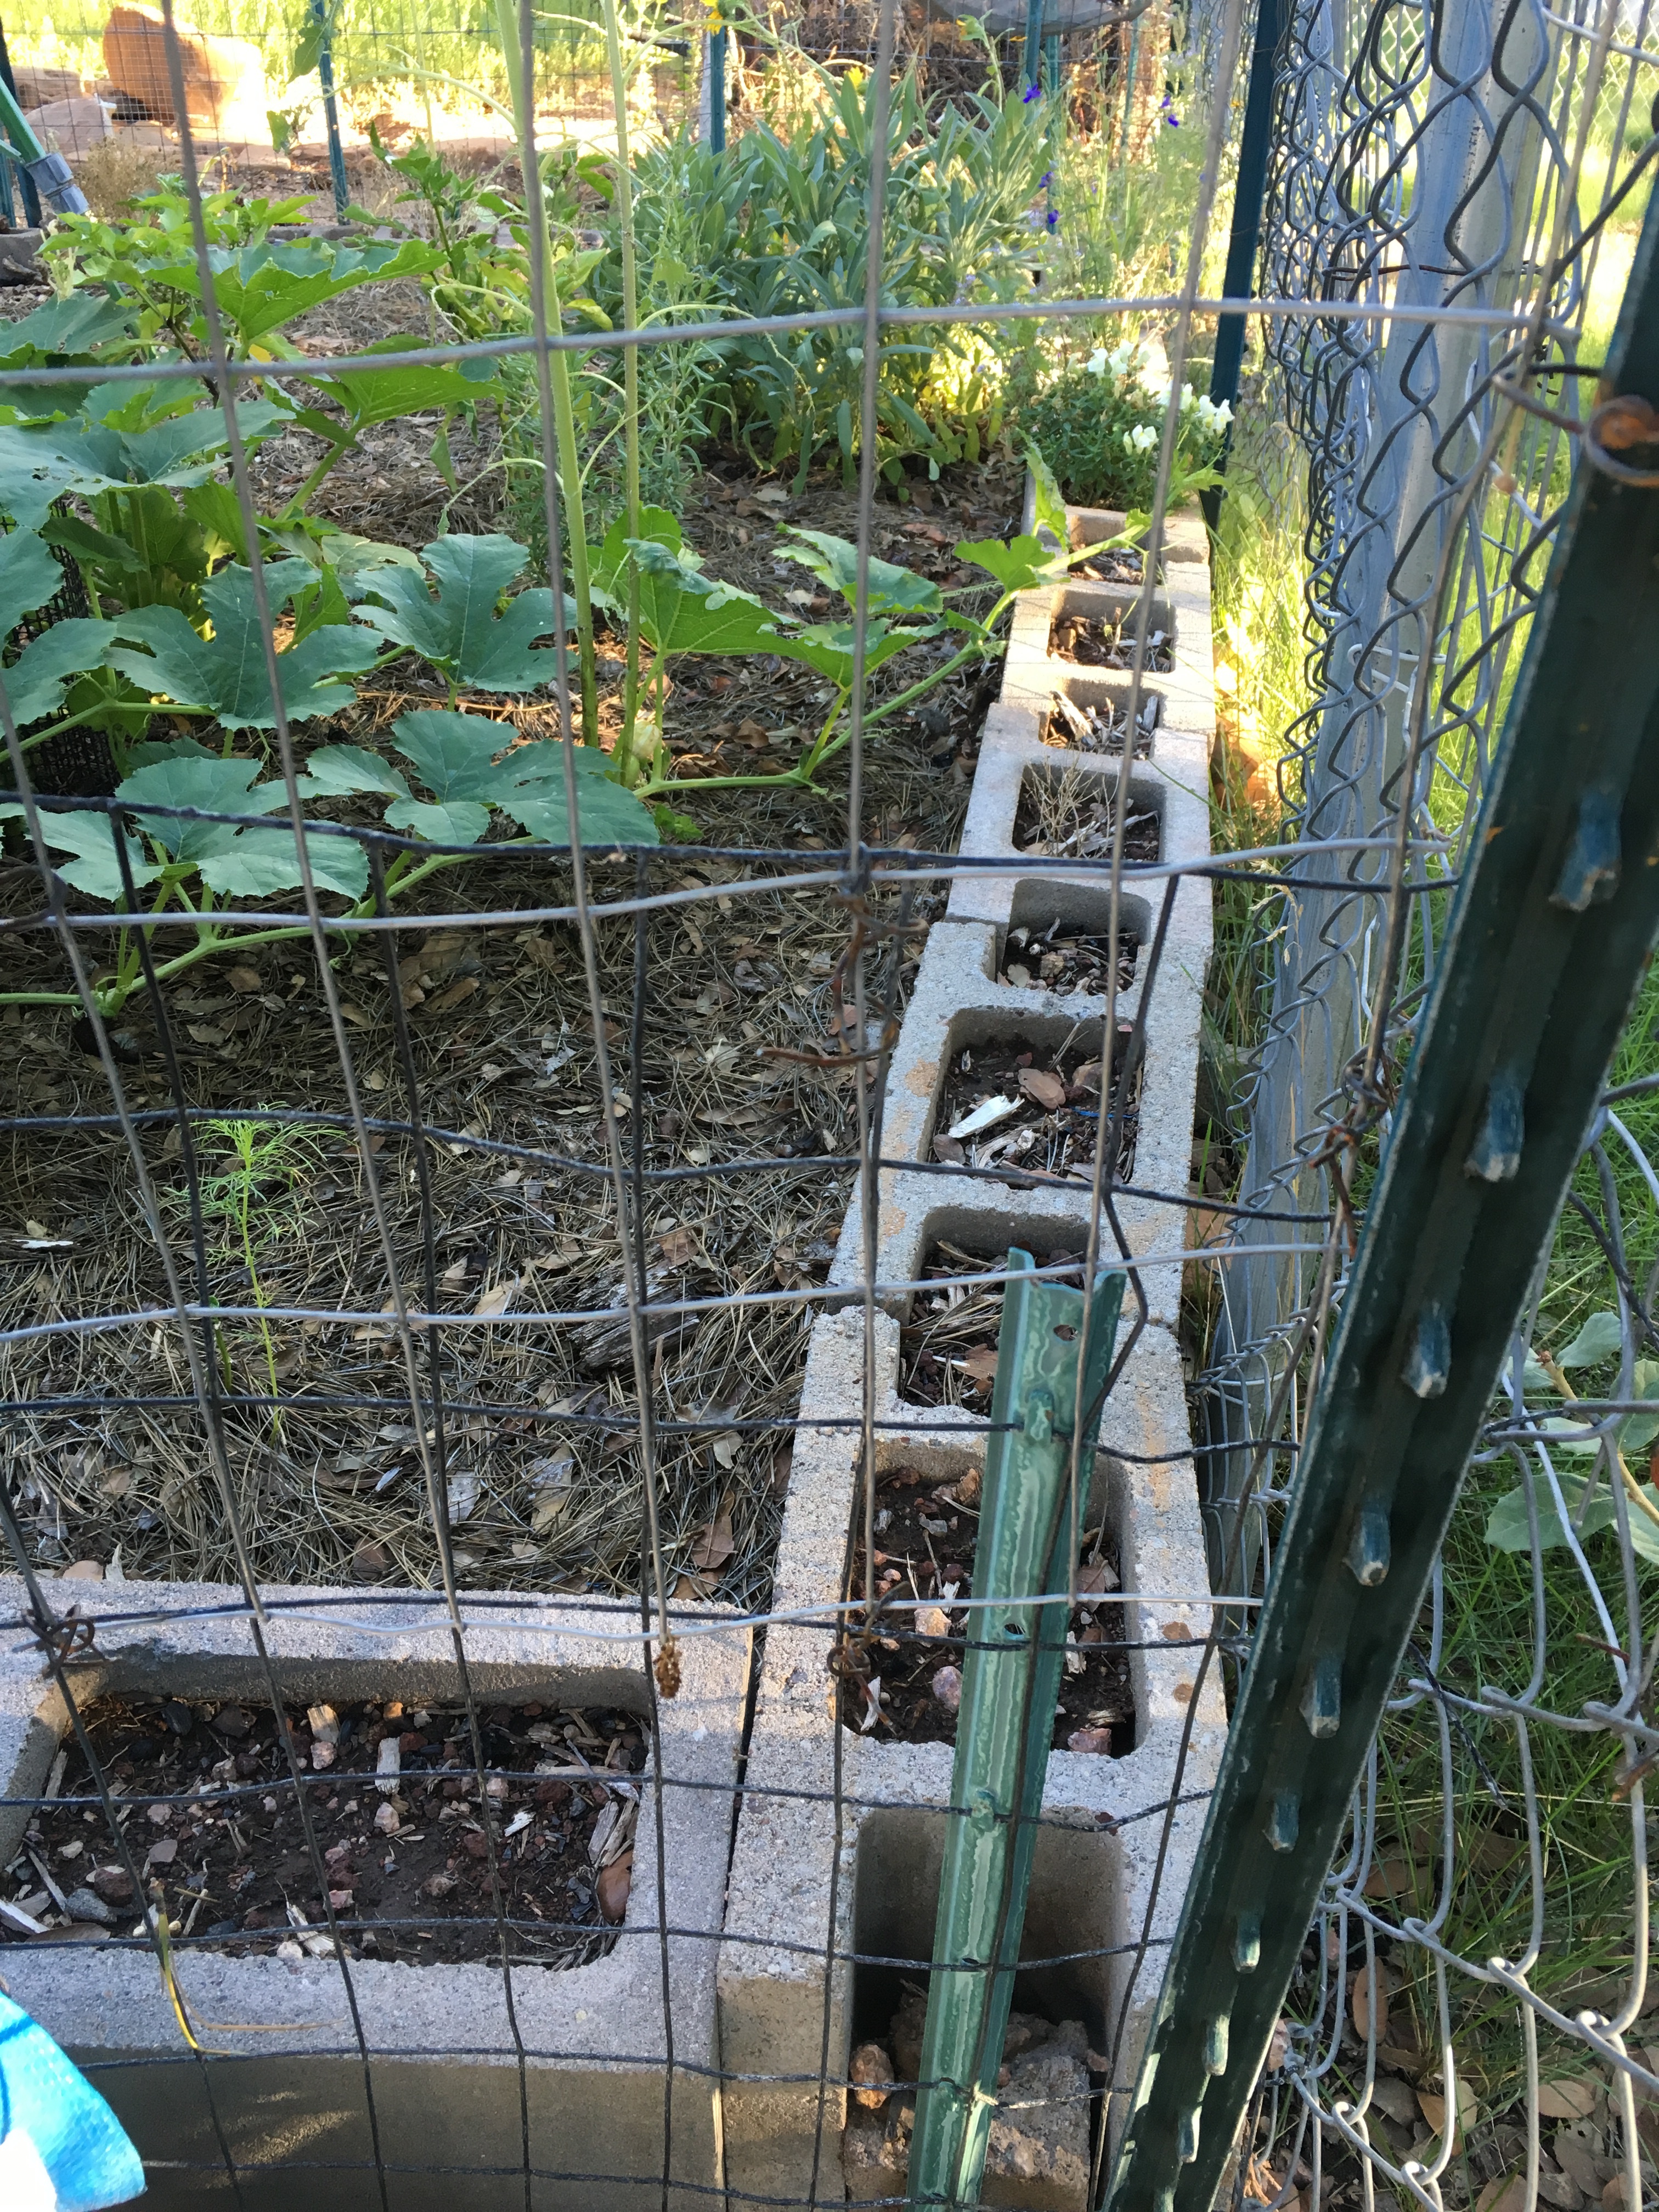
backyard, garden, yard, outdoor structure